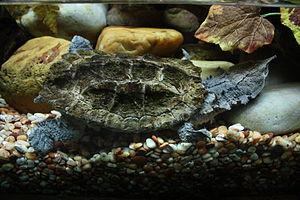
Chelus est un genre de tortues d'eau douce de la famille des Chelidae. On les trouve en Amérique du Sud.